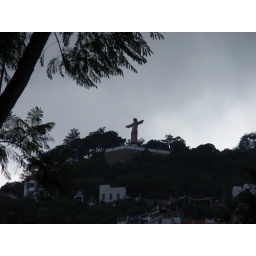
Striking cross on top of a hill in Taxco